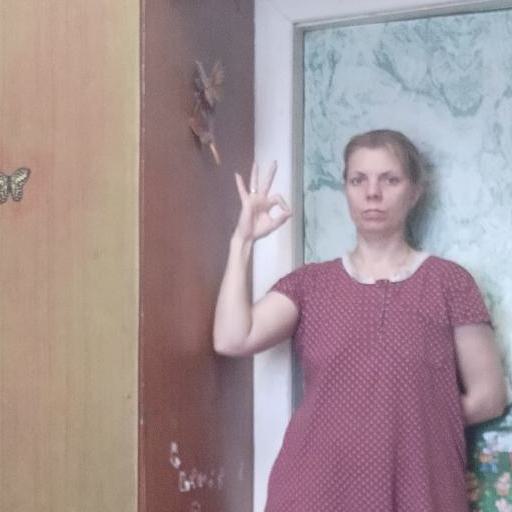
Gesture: ok